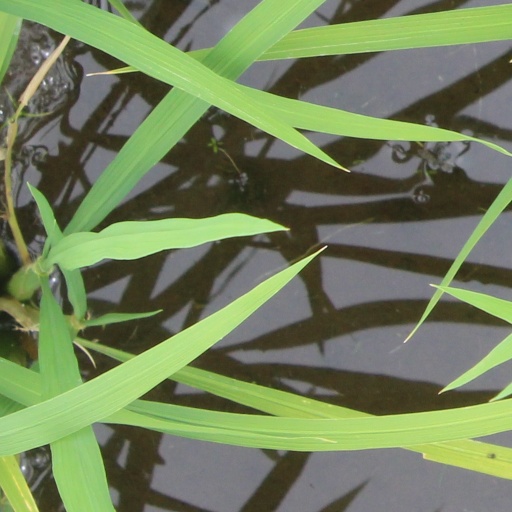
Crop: rice